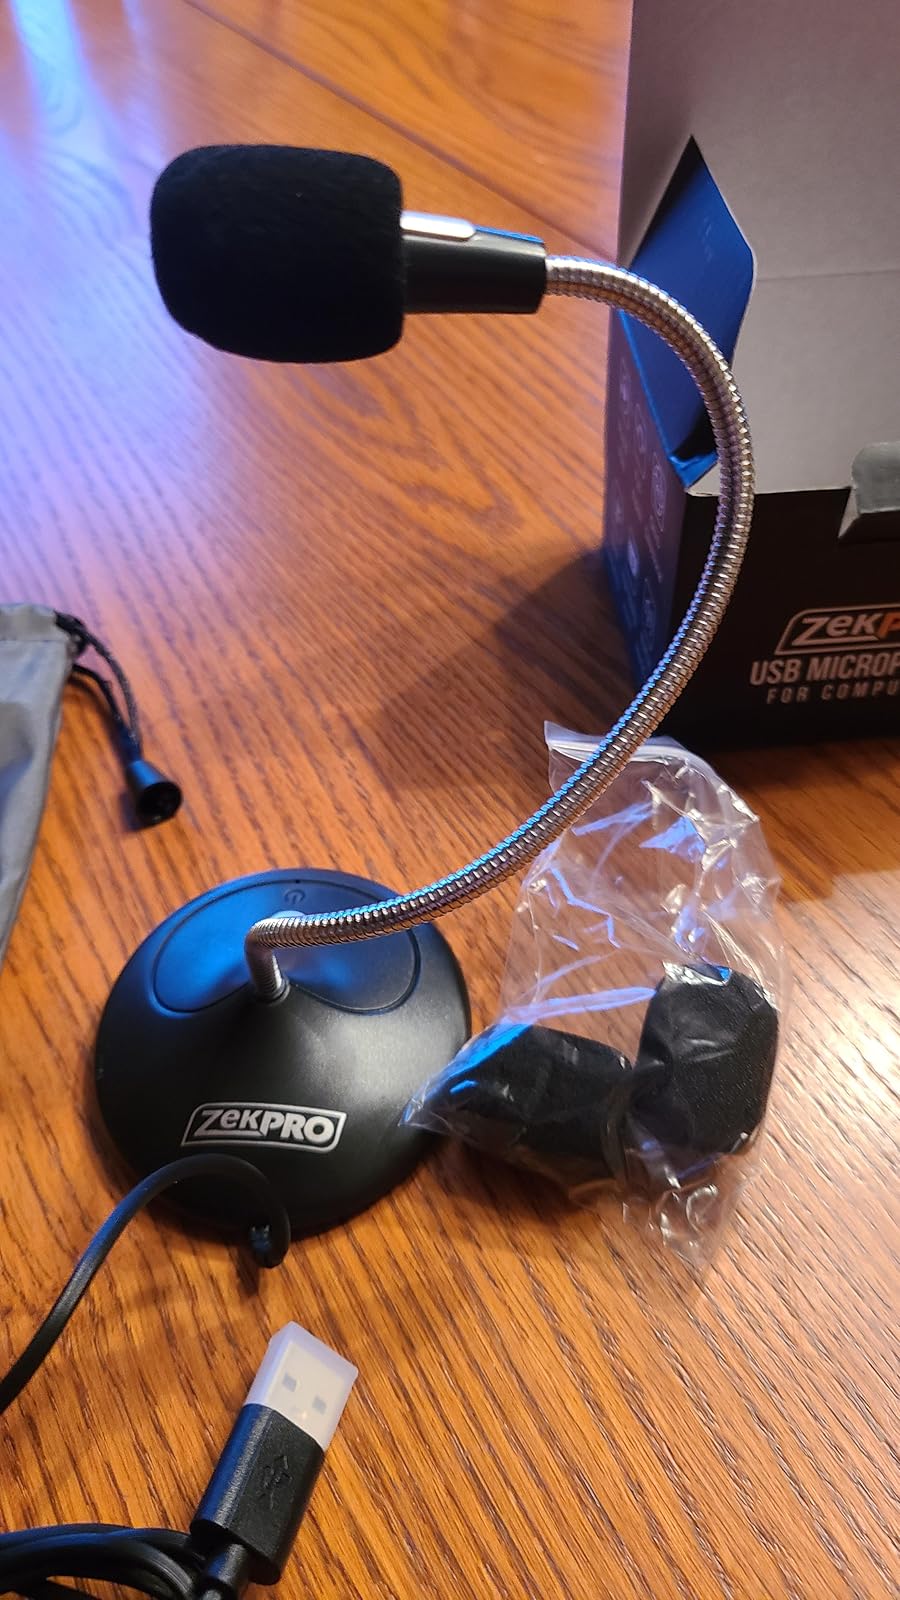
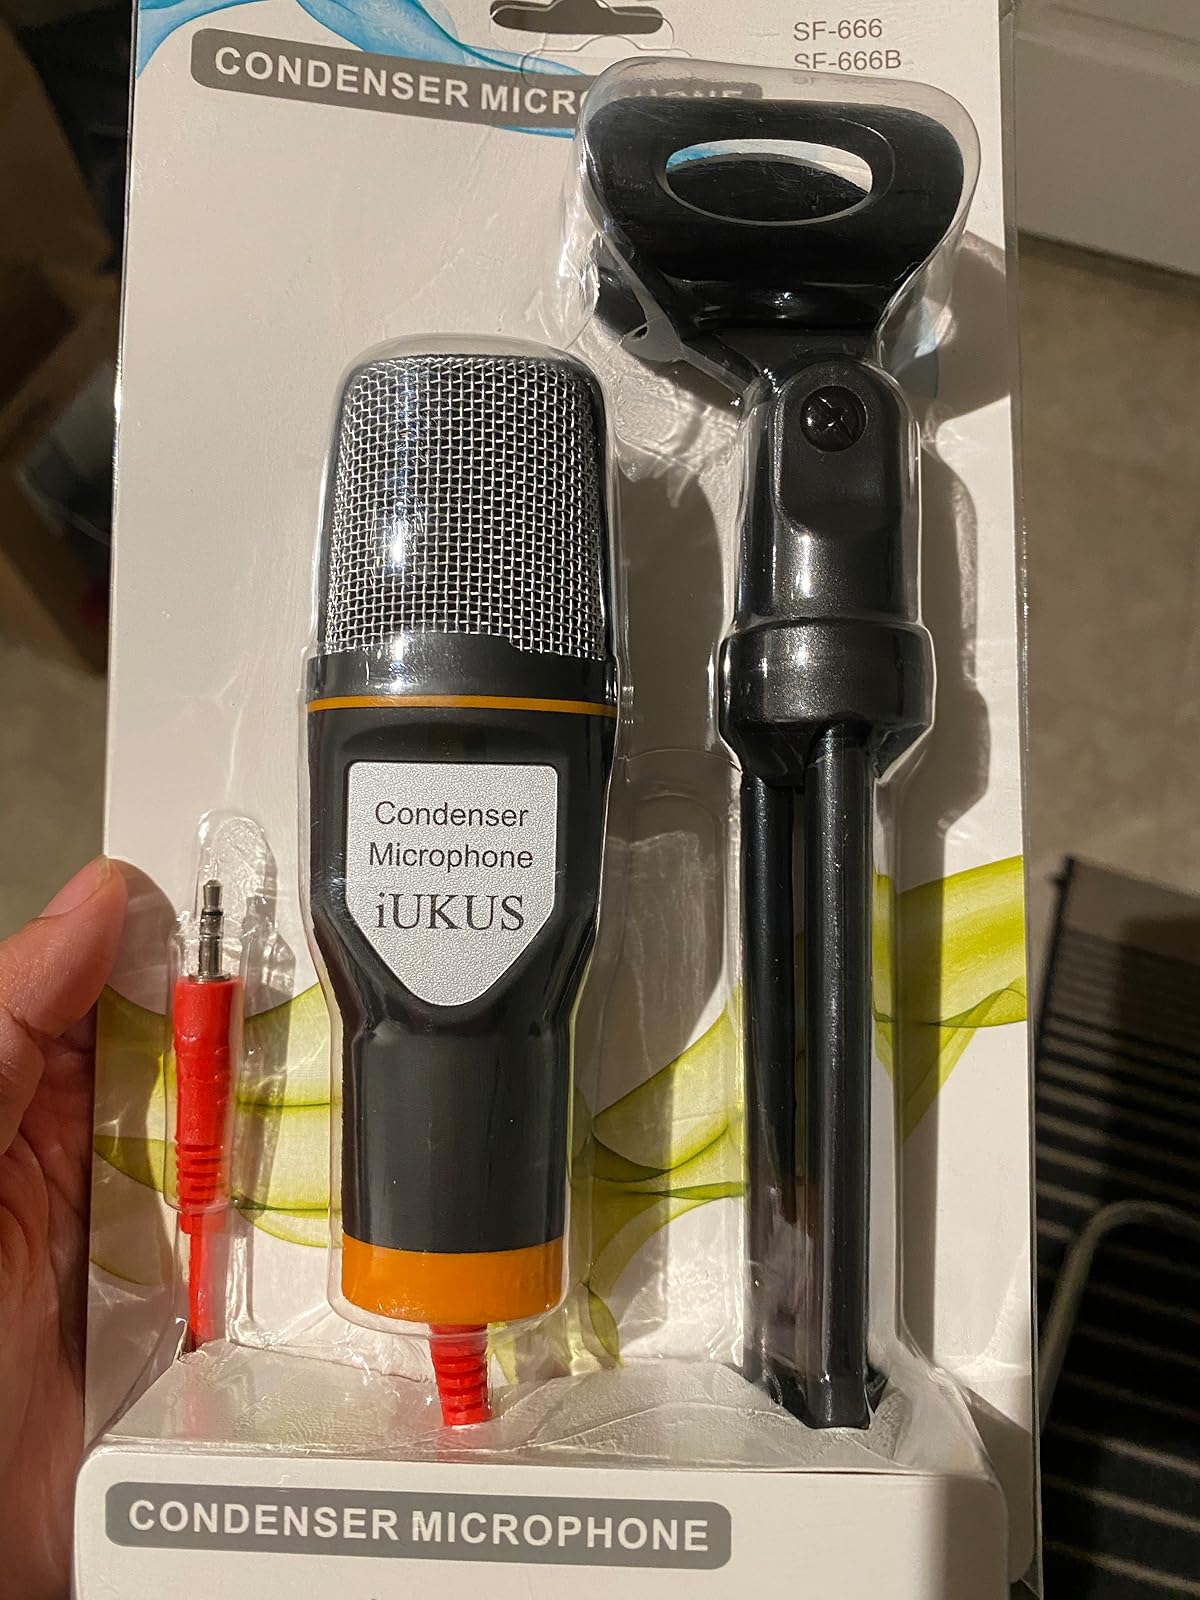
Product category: microphone
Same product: no